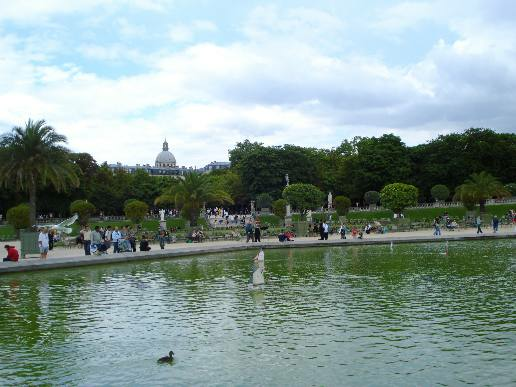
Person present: No